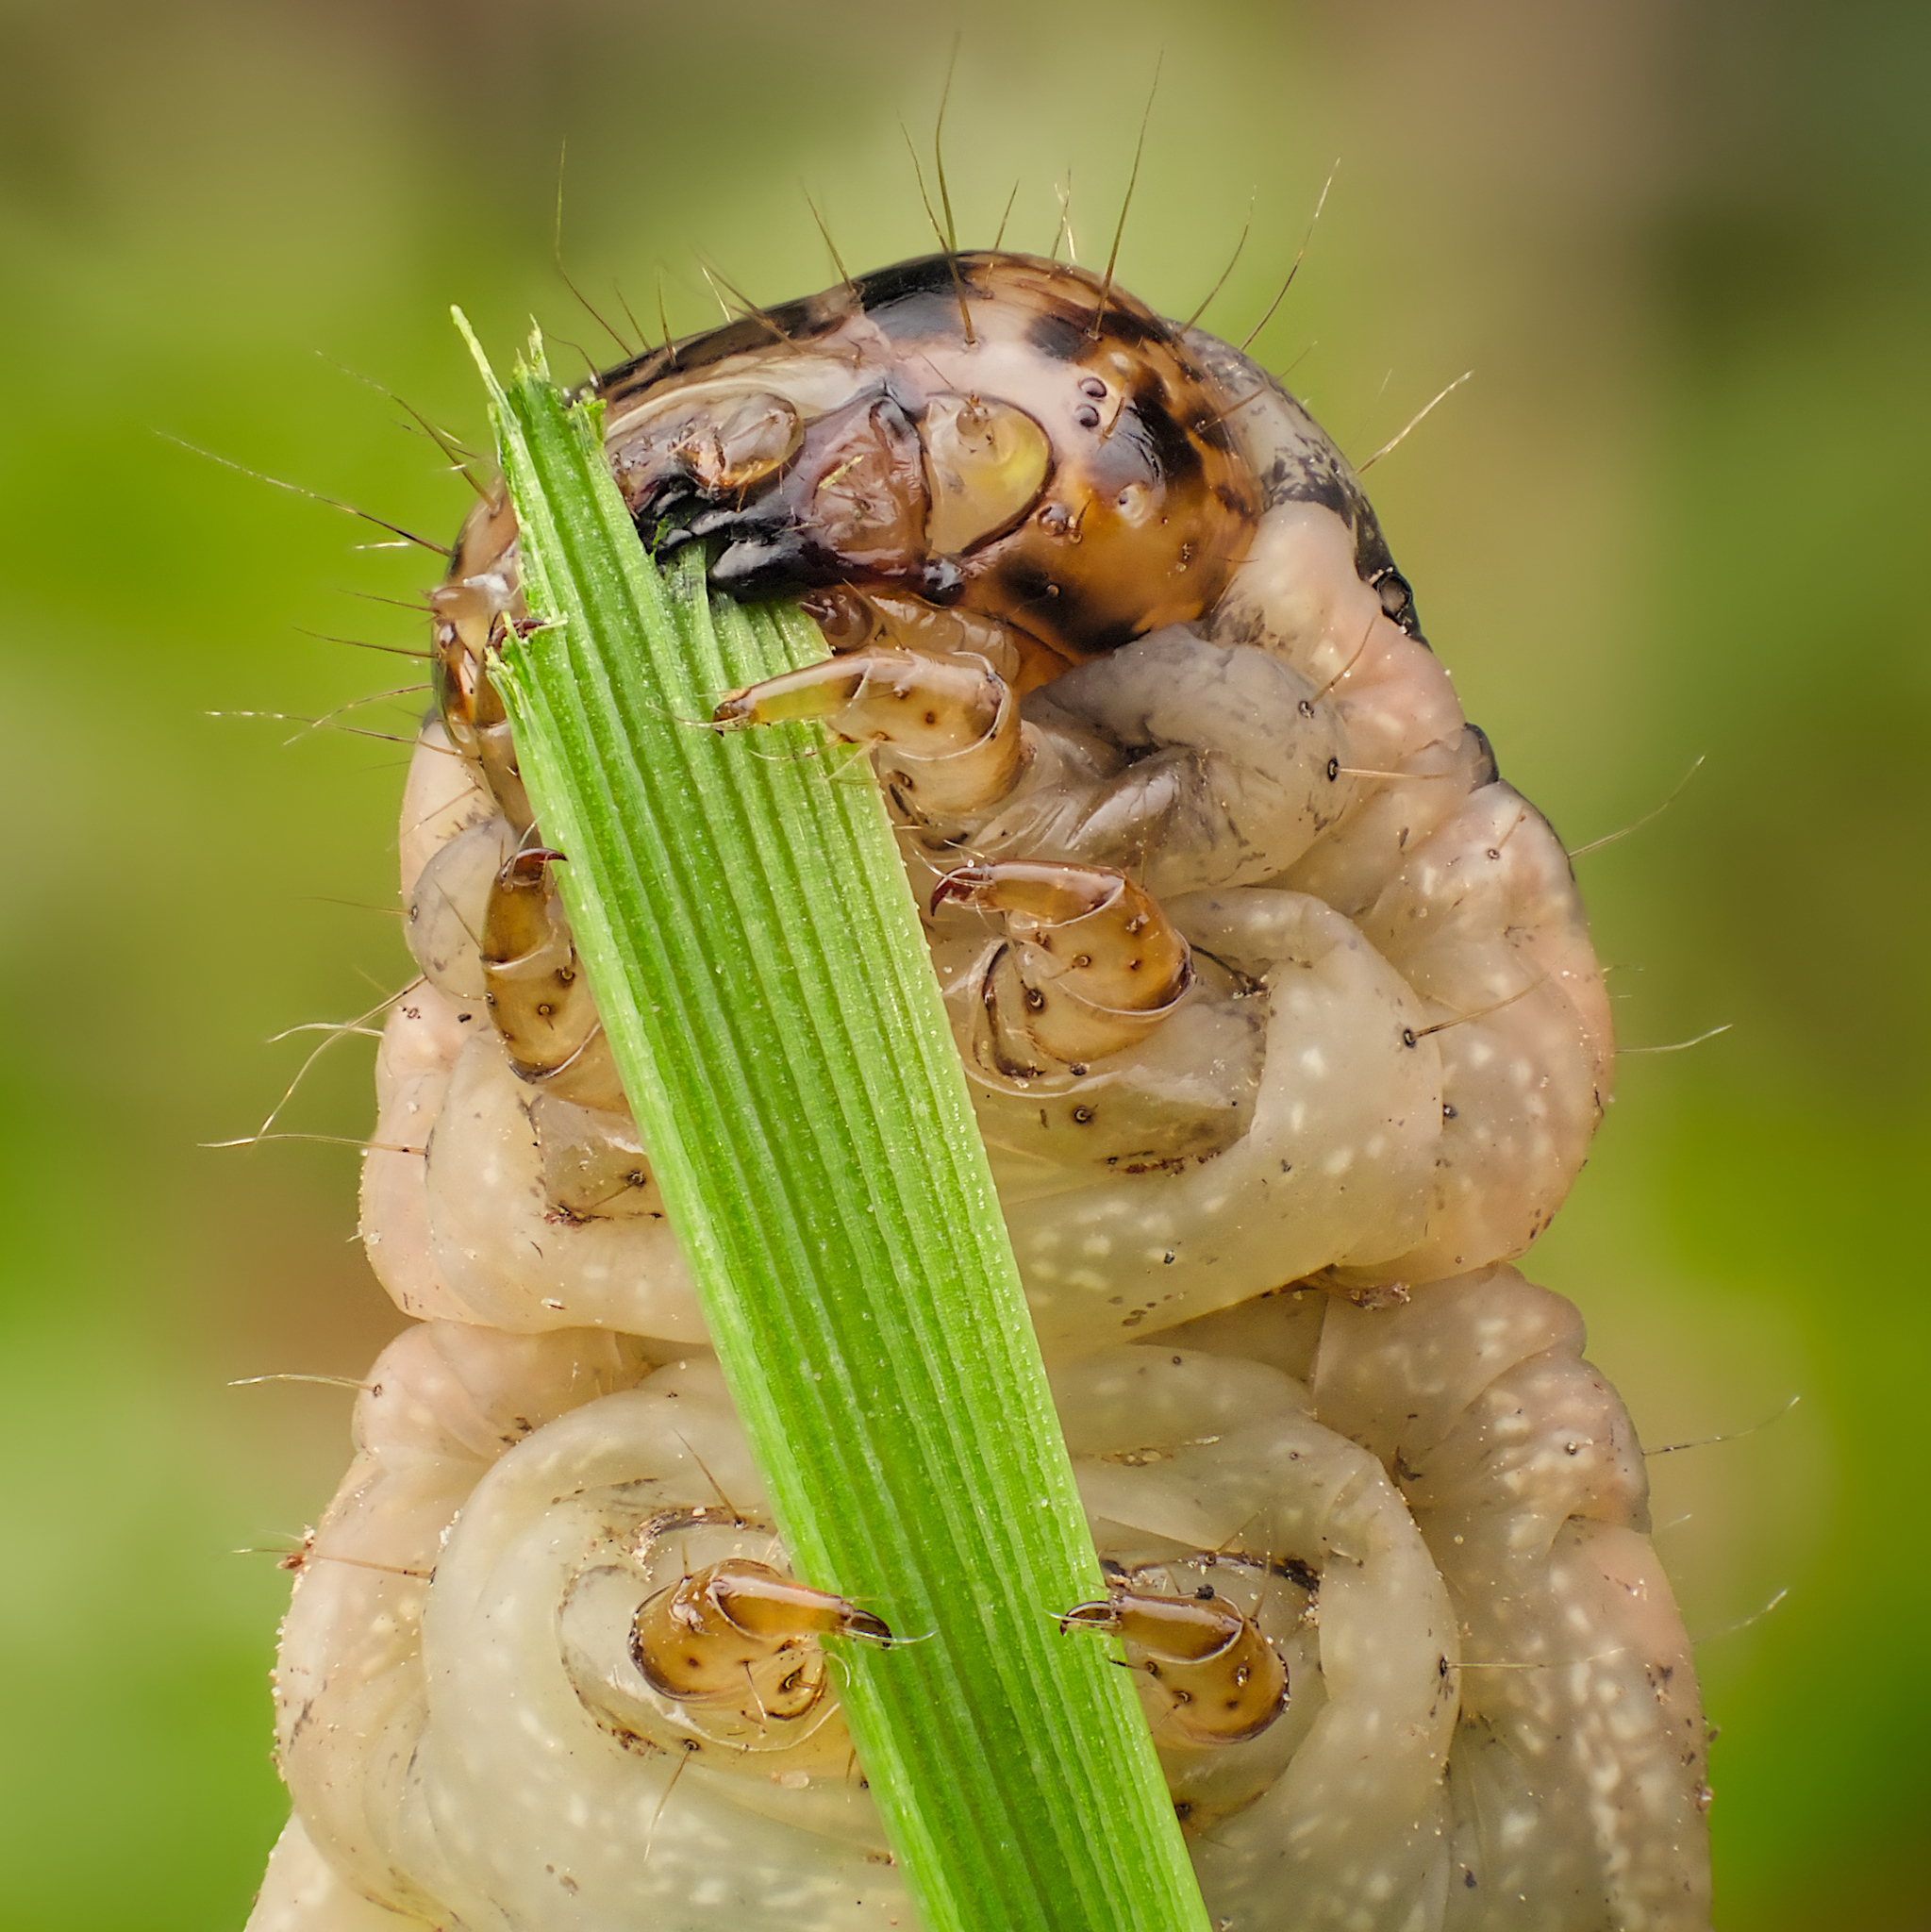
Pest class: cutworms